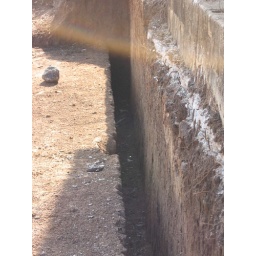
Excavation done for new retaining wall to provide stability and prevent ground under school from collapsing.